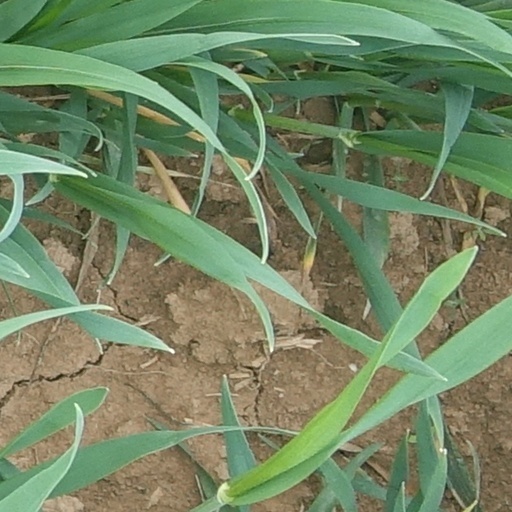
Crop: wheat